Vund Point

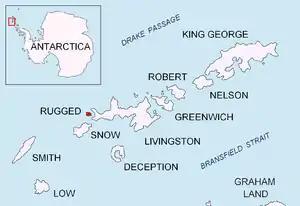
Location of Rugged Island in the South Shetland Islands.

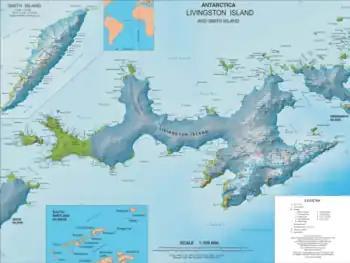
Topographic map of Livingston Island and Smith Island.

Vund Point (‘Nos Vund’ \'nos 'vund\) is the point forming the east extremity of Rugged Island off the west coast of Byers Peninsula of Livingston Island in the South Shetland Islands, Antarctica. The area was visited by early 19th century sealers.